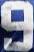
Number: 9